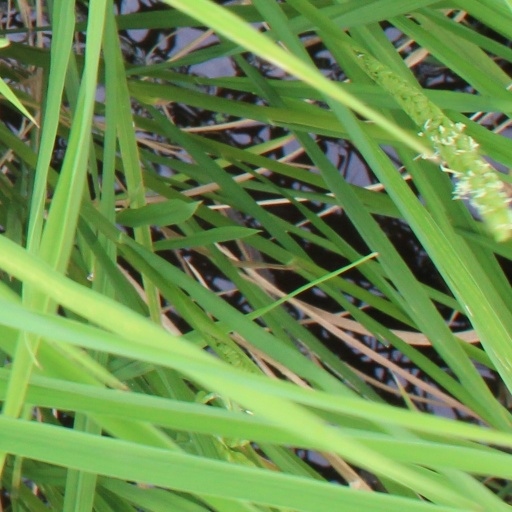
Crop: rice